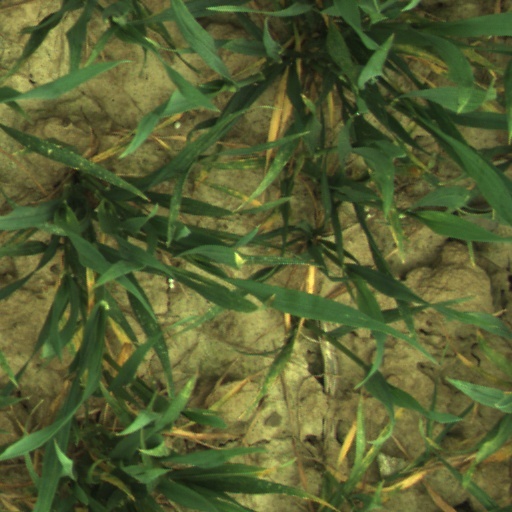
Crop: wheat